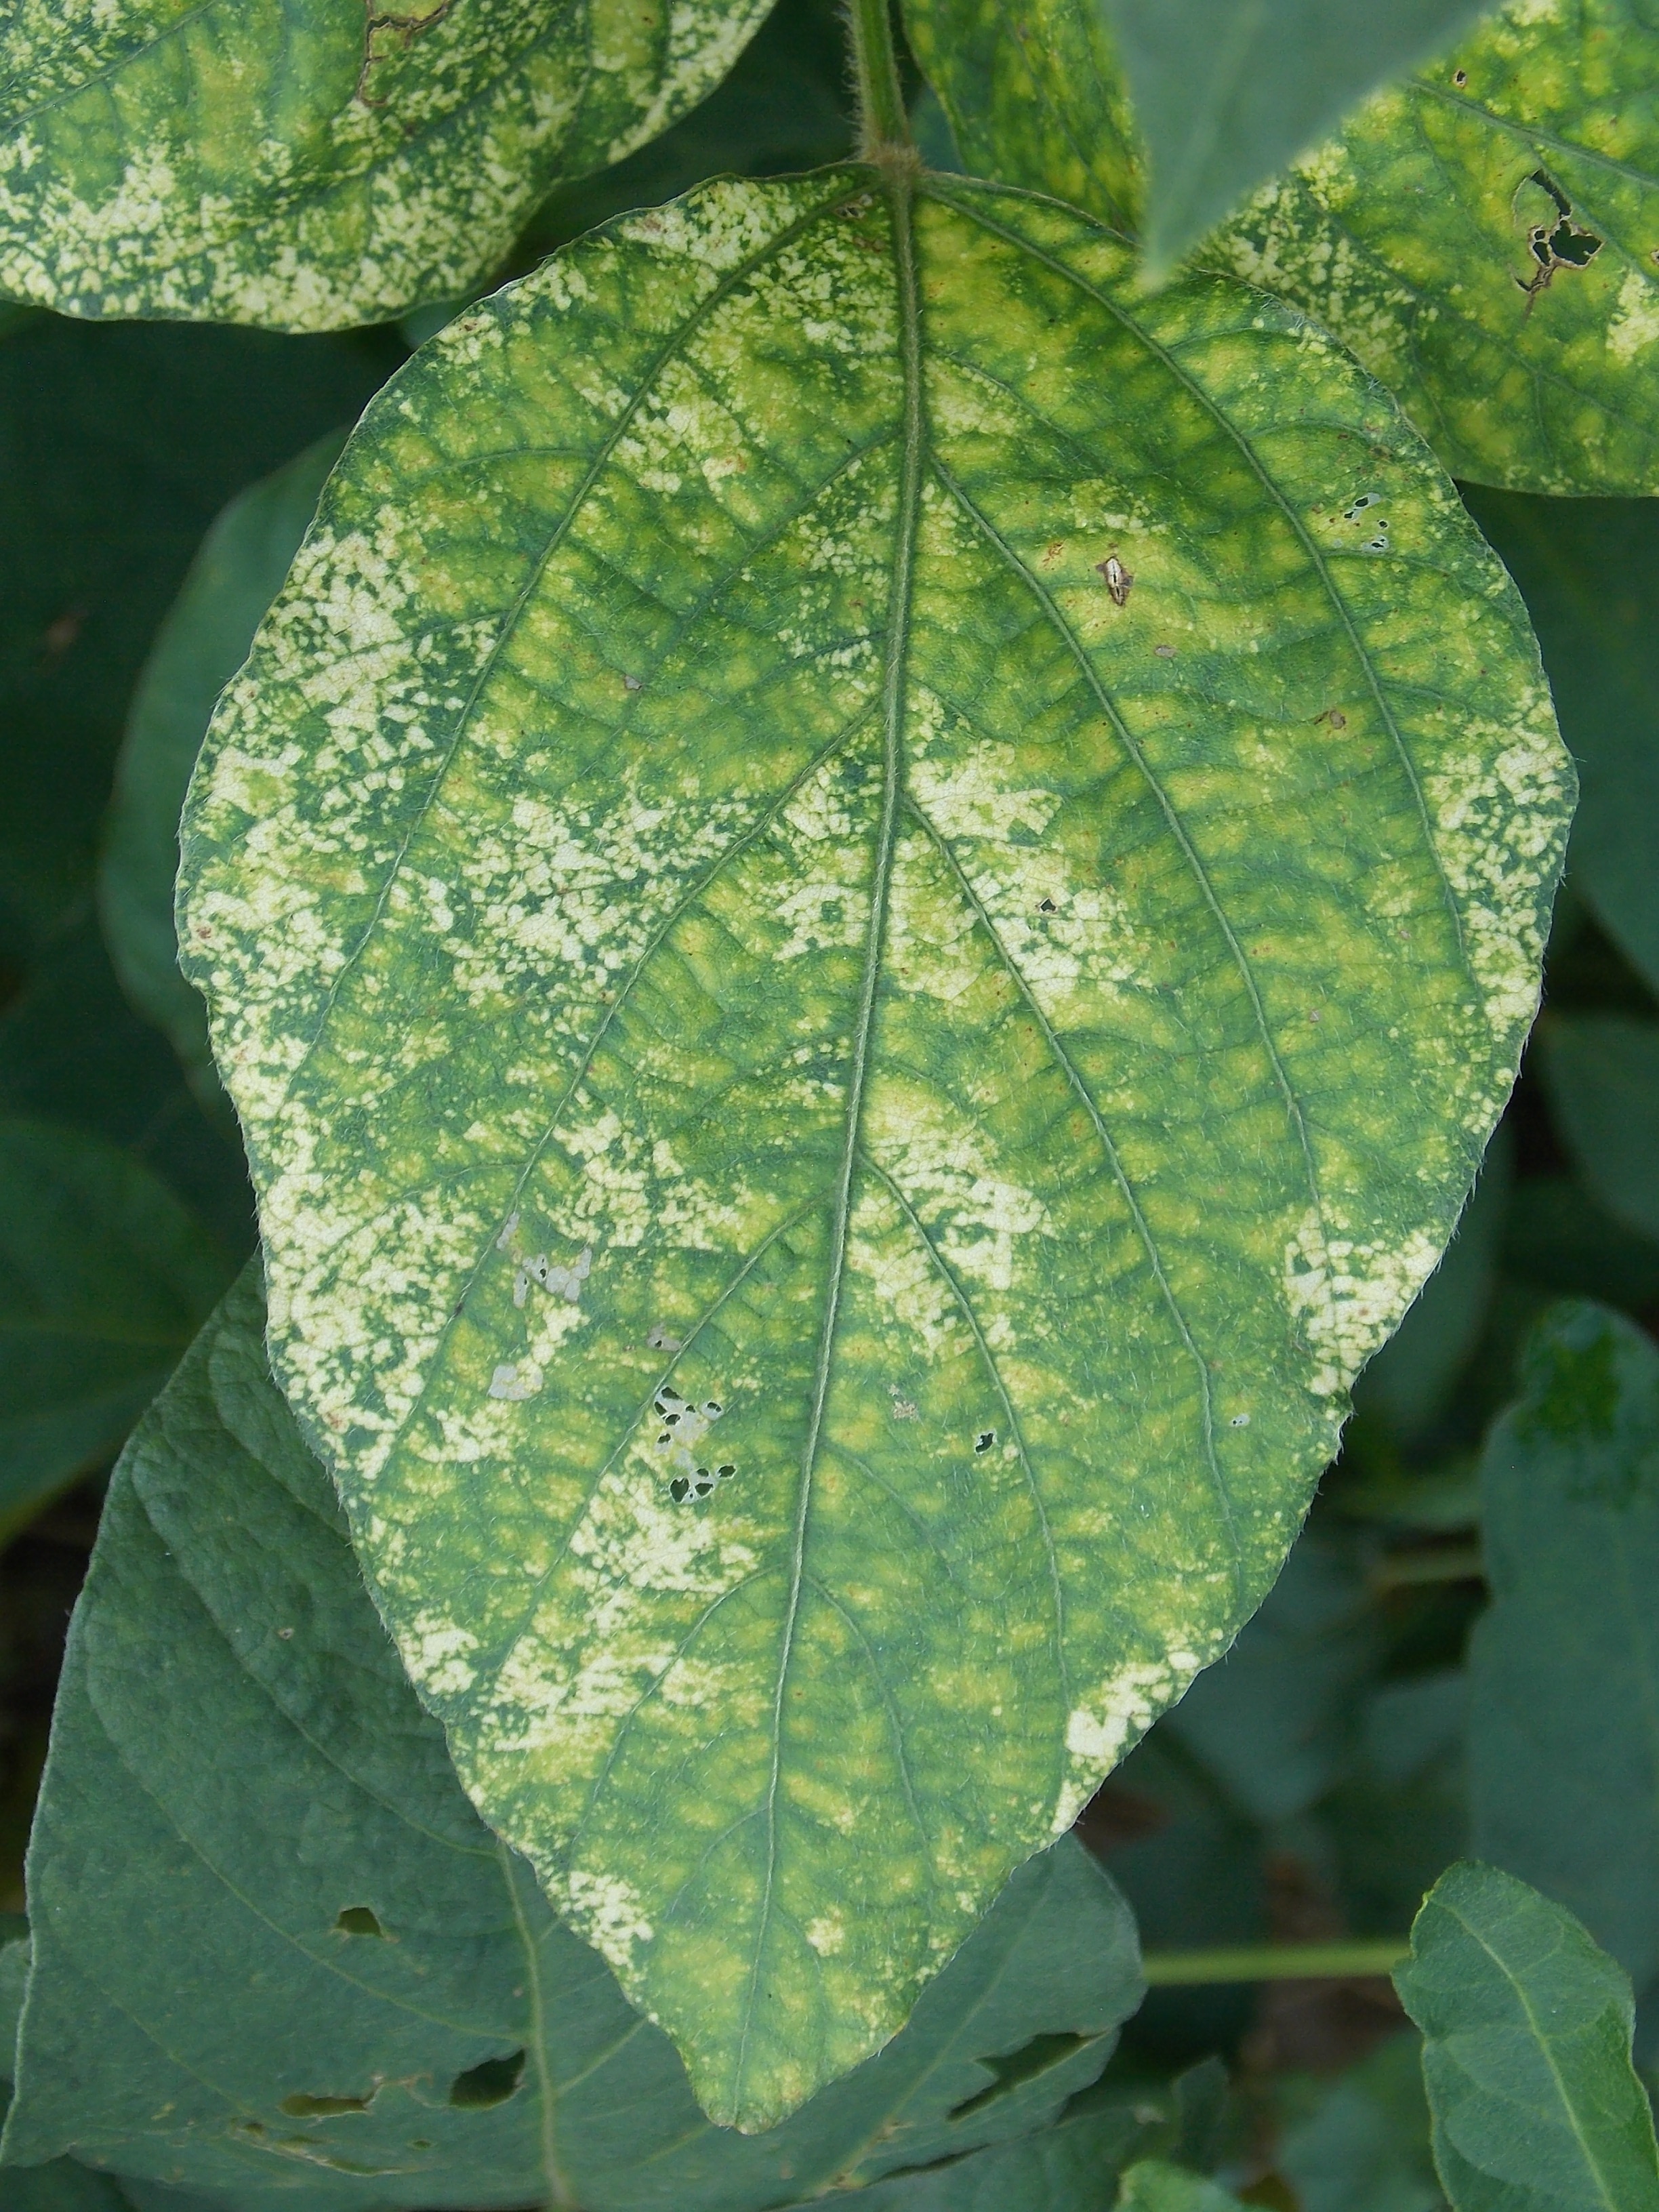
Label: Disease